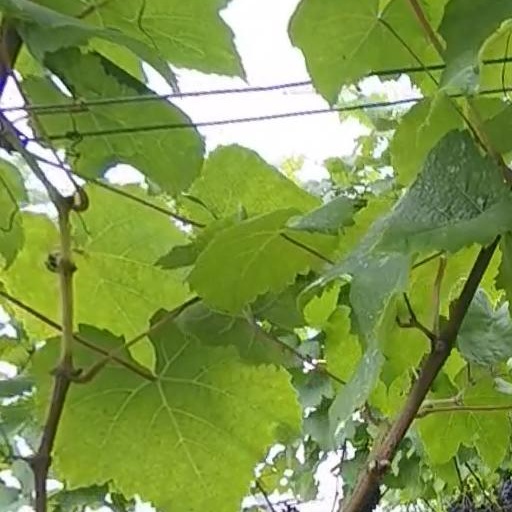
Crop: grape